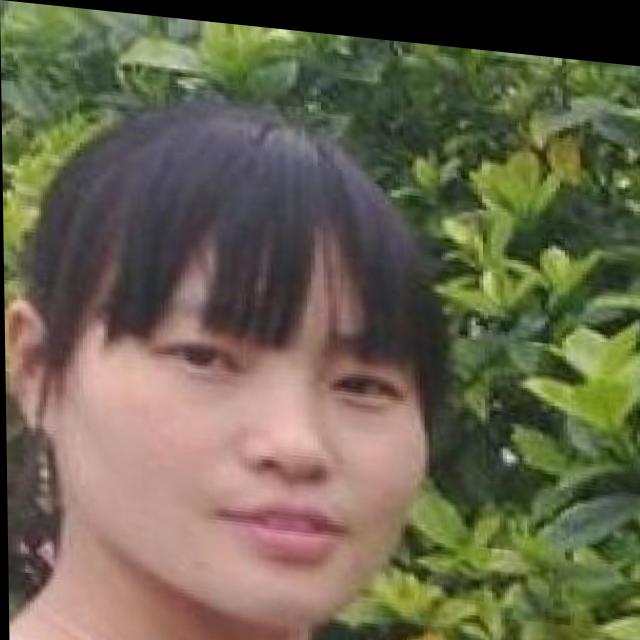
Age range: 21-44